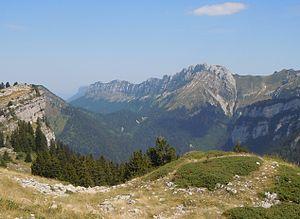
Roc d'Arguille et Lances de Malissard depuis le Pravouta
Les Lances de Malissard sont un sommet du massif de la Chartreuse, situé dans le département de l'Isère. Plus qu'un sommet à proprement parler, il s'agit d'une longue crête orientée nord / sud, que sépare le col de Bellefond et un long vallon d'alpage d'une autre crête, l'Aulp du Seuil, à l'est, moins élevée, et qui domine la vallée du Grésivaudan. La Lance sud de Malissard culmine à 2 045 m d'altitude et la Lance nord de Malissard à 2 036 m. D'autre part, le Guiers Vif prend sa source à l'extrémité nord de la crête des lances de Malissard.